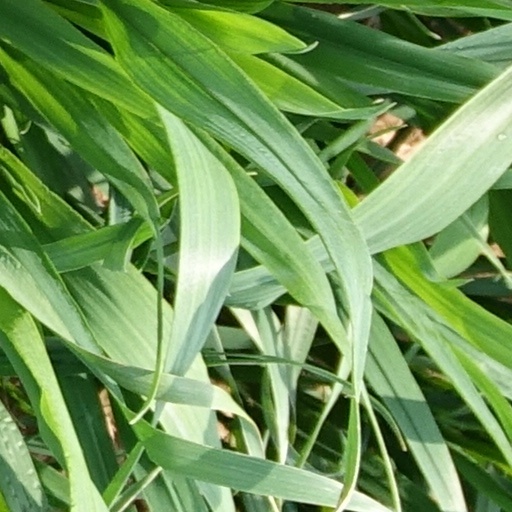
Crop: wheat